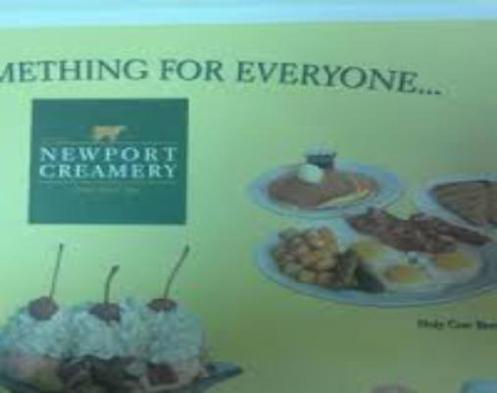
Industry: Food